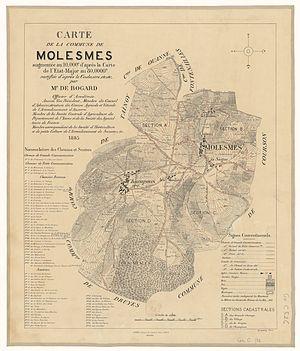
Carte de la commune de Molesmes (Yonne)
Molesmes est une ancienne commune française située dans le département de l'Yonne et la région Bourgogne-Franche-Comté devenue avec Fontenailles et Taingy, le 1ᵉʳ janvier 2017, une commune déléguée de la commune nouvelle des Hauts de Forterre.